2010 G20 Toronto summit protests

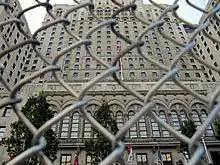
Police were allowed to arrest anyone within five metres of the fence who would neither leave nor identify themself.

A group of lawyers requested court injunctions against the Toronto Police Service from using newly purchased Long Range Acoustic Devices (LRAD), also known as sound cannons, during protests. Sound cannons have been used in previous summit protests and have the ability to produce sound at ear-piercing volumes, potentially causing hearing impairment. The Ontario Superior Court of Justice later ruled that officers can use sound cannons, with a few restrictions.